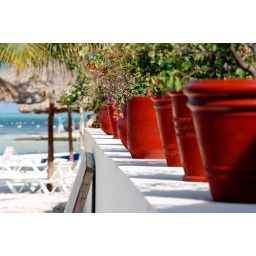
Some flower pots nicely aranged in front on some hotel in Cancun